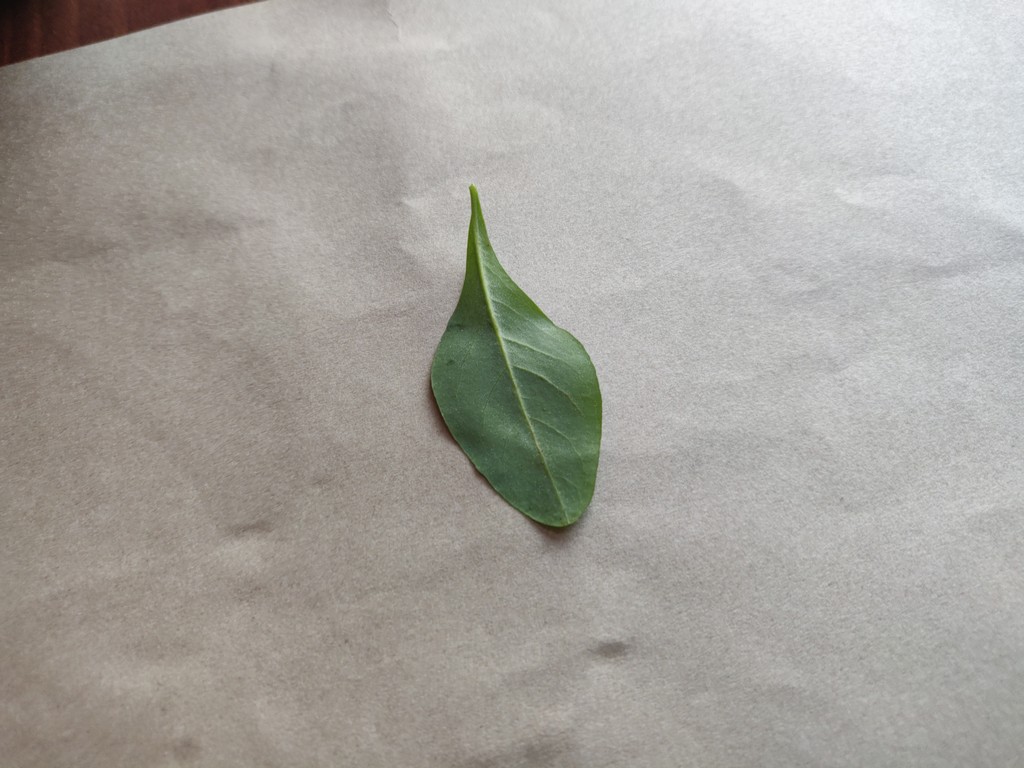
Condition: Healthy
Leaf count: single
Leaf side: back